Uakitite

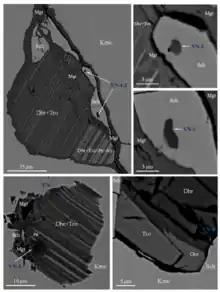
Uakitite (VN) within the meteorite

Uakitite is a mineral found in a single meteorite on Earth, called the Uakit meteorite, that fell in the Bauntovsky Evenkiysky District, in Republic of Buryatia, Russia. It was named after the region in which it was found, .